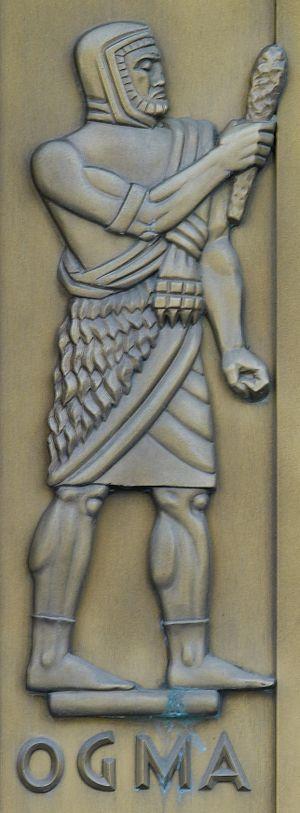
Ogmios est un dieu de la mythologie celtique gauloise que l'on retrouve dans la mythologie celtique irlandaise sous le nom d'Ogme. C'est un champion à la grande force physique représentant typique de la fonction guerrière indo-européenne. Ogma est le dieu de l'éloquence. Il terrasse ses ennemis par la parole.